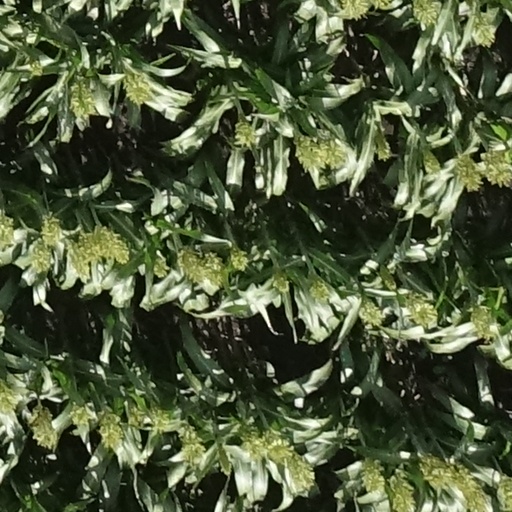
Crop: sorghum